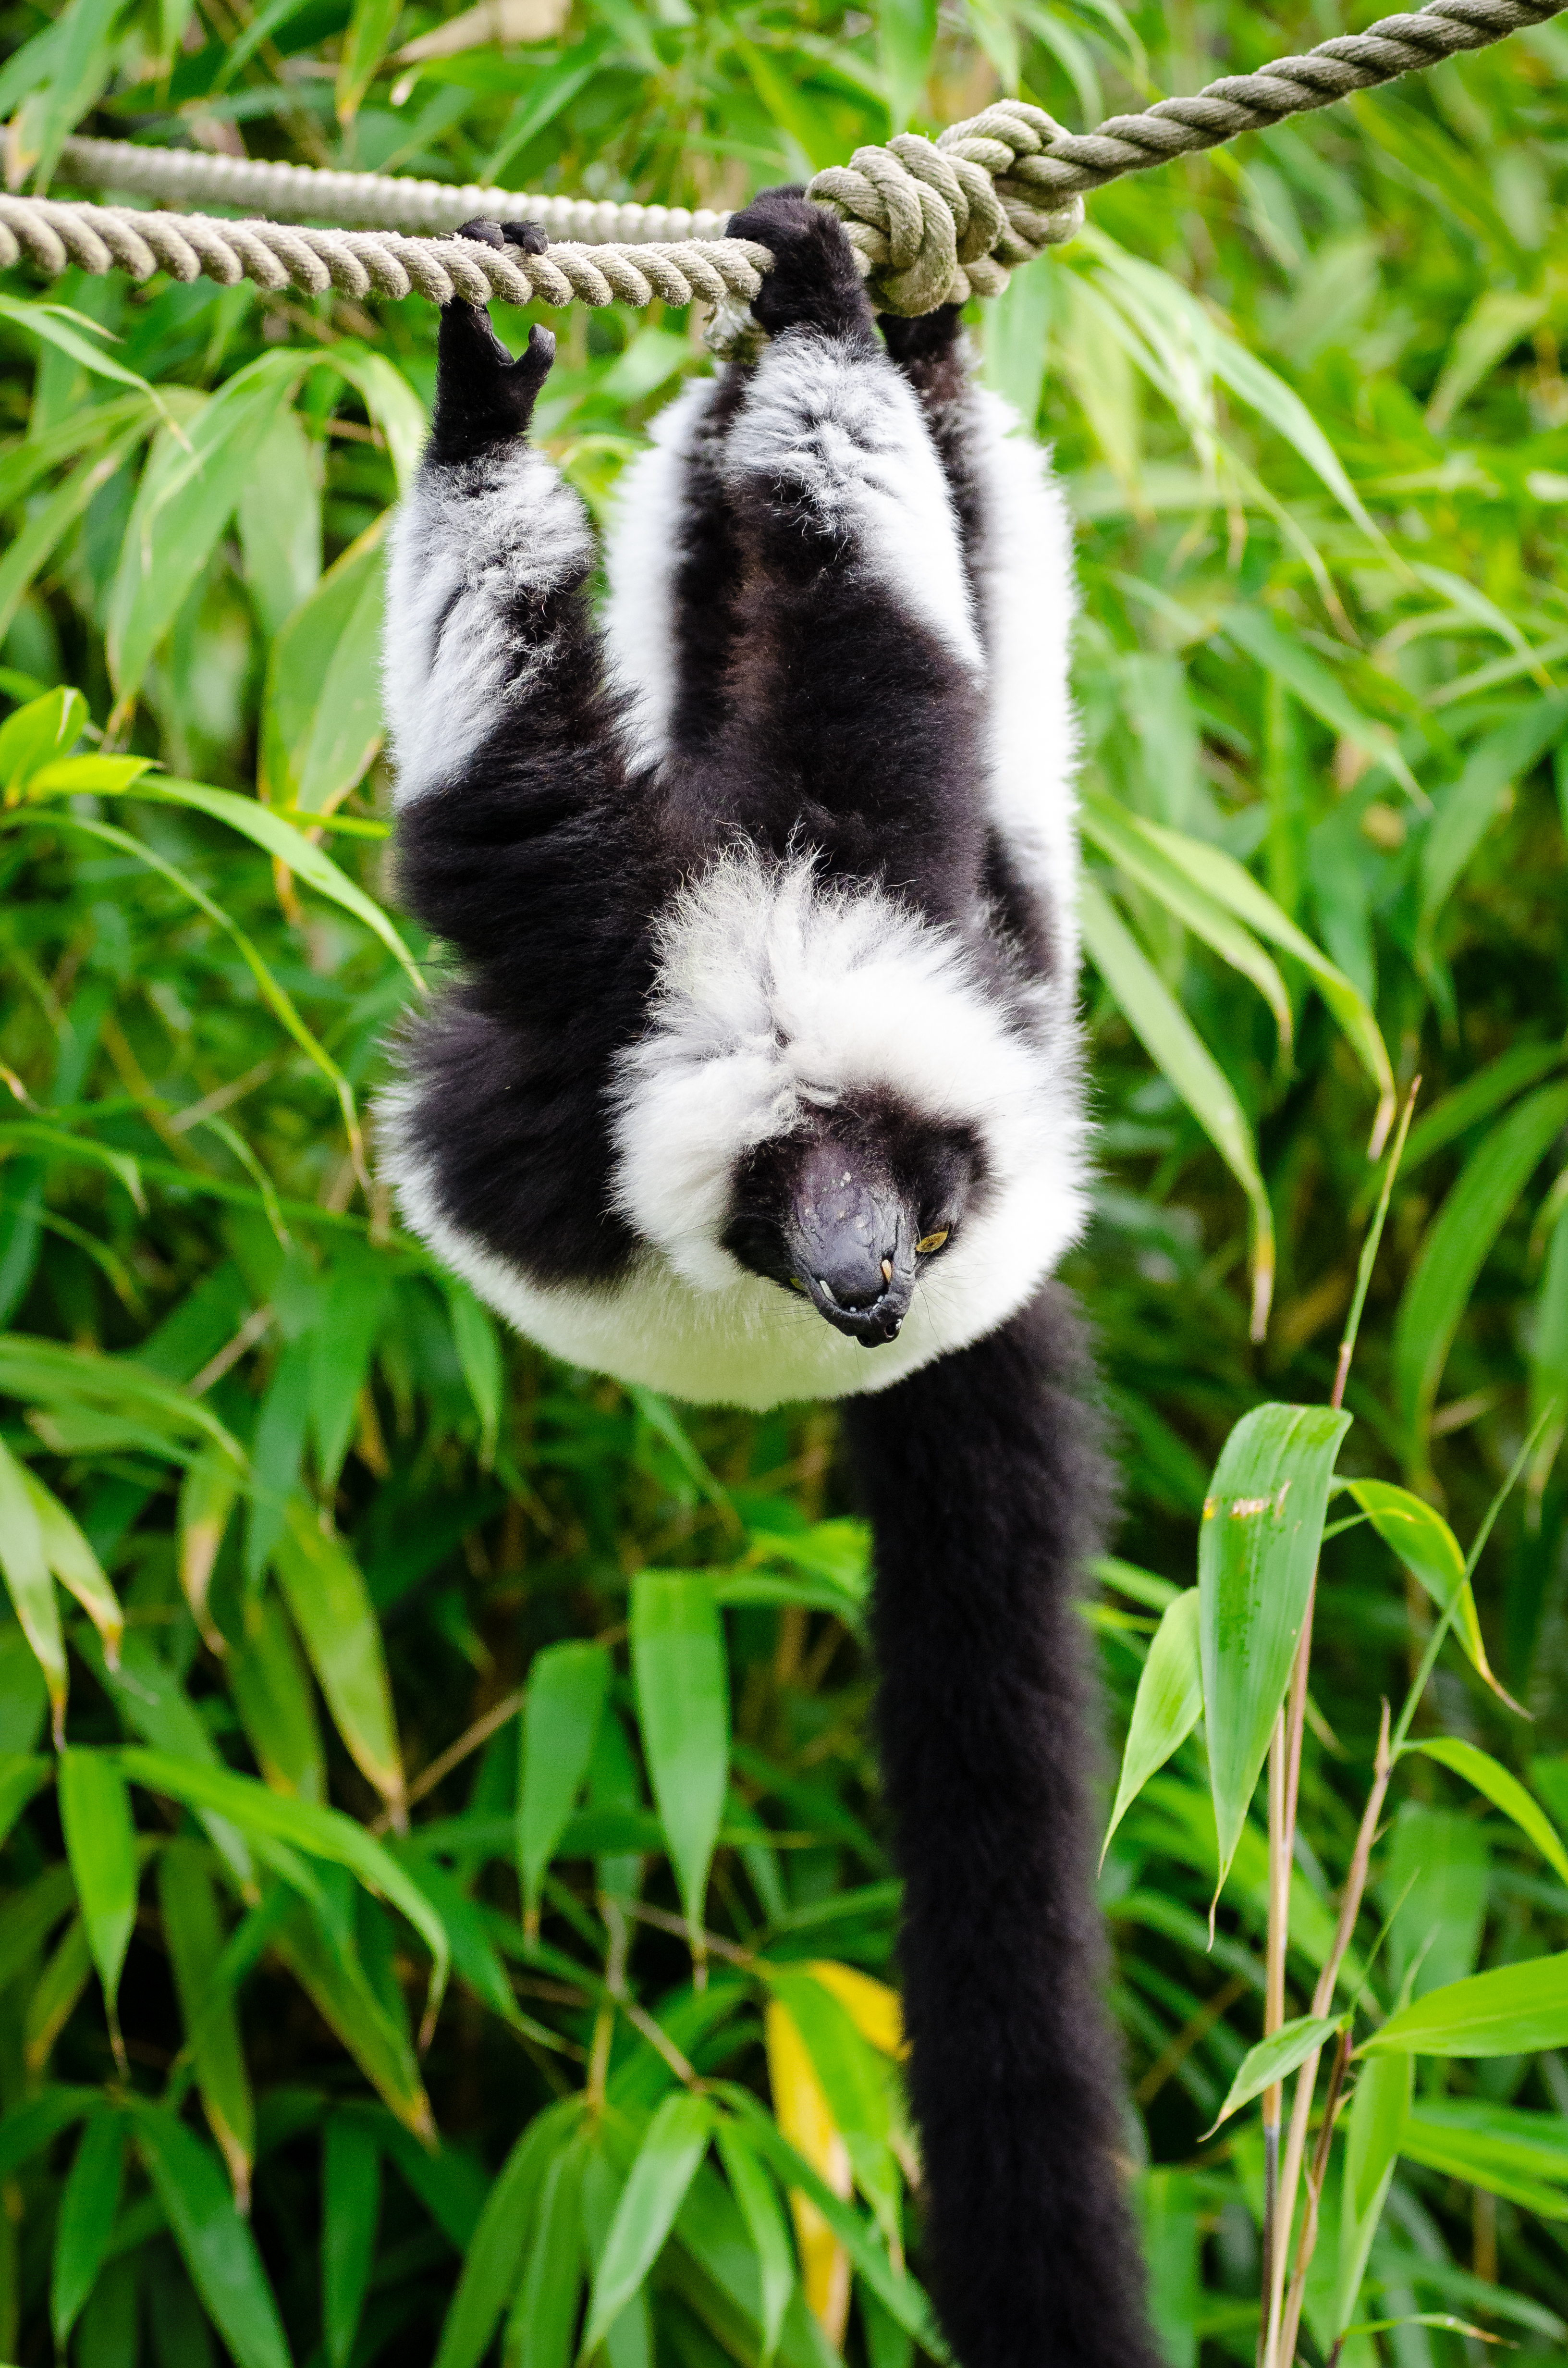
tree, branch, bokeh, white, feet, animal, cute, wildlife, zoo, fur, green, red, foot, mammal, nikon, black, blurred, fauna, primate, world, leaves, eyes, festival, et, background, eye, domain, public, endangered, madagascar, vertebrate, noir, blanc, negro, blanco, germany, deutschland, schwarz, y, day, schwarzweis, tier, fell, augen, grn, adorable, bamboo, lemur, critically, niedlich, tierpark, bambus, fse, madagaskar, iucn, list, ruffed, weiser, vari, lemuren, auge, fus, rufo, bianconero, wari, vareciapretoebranco, svartvit, var, giant panda